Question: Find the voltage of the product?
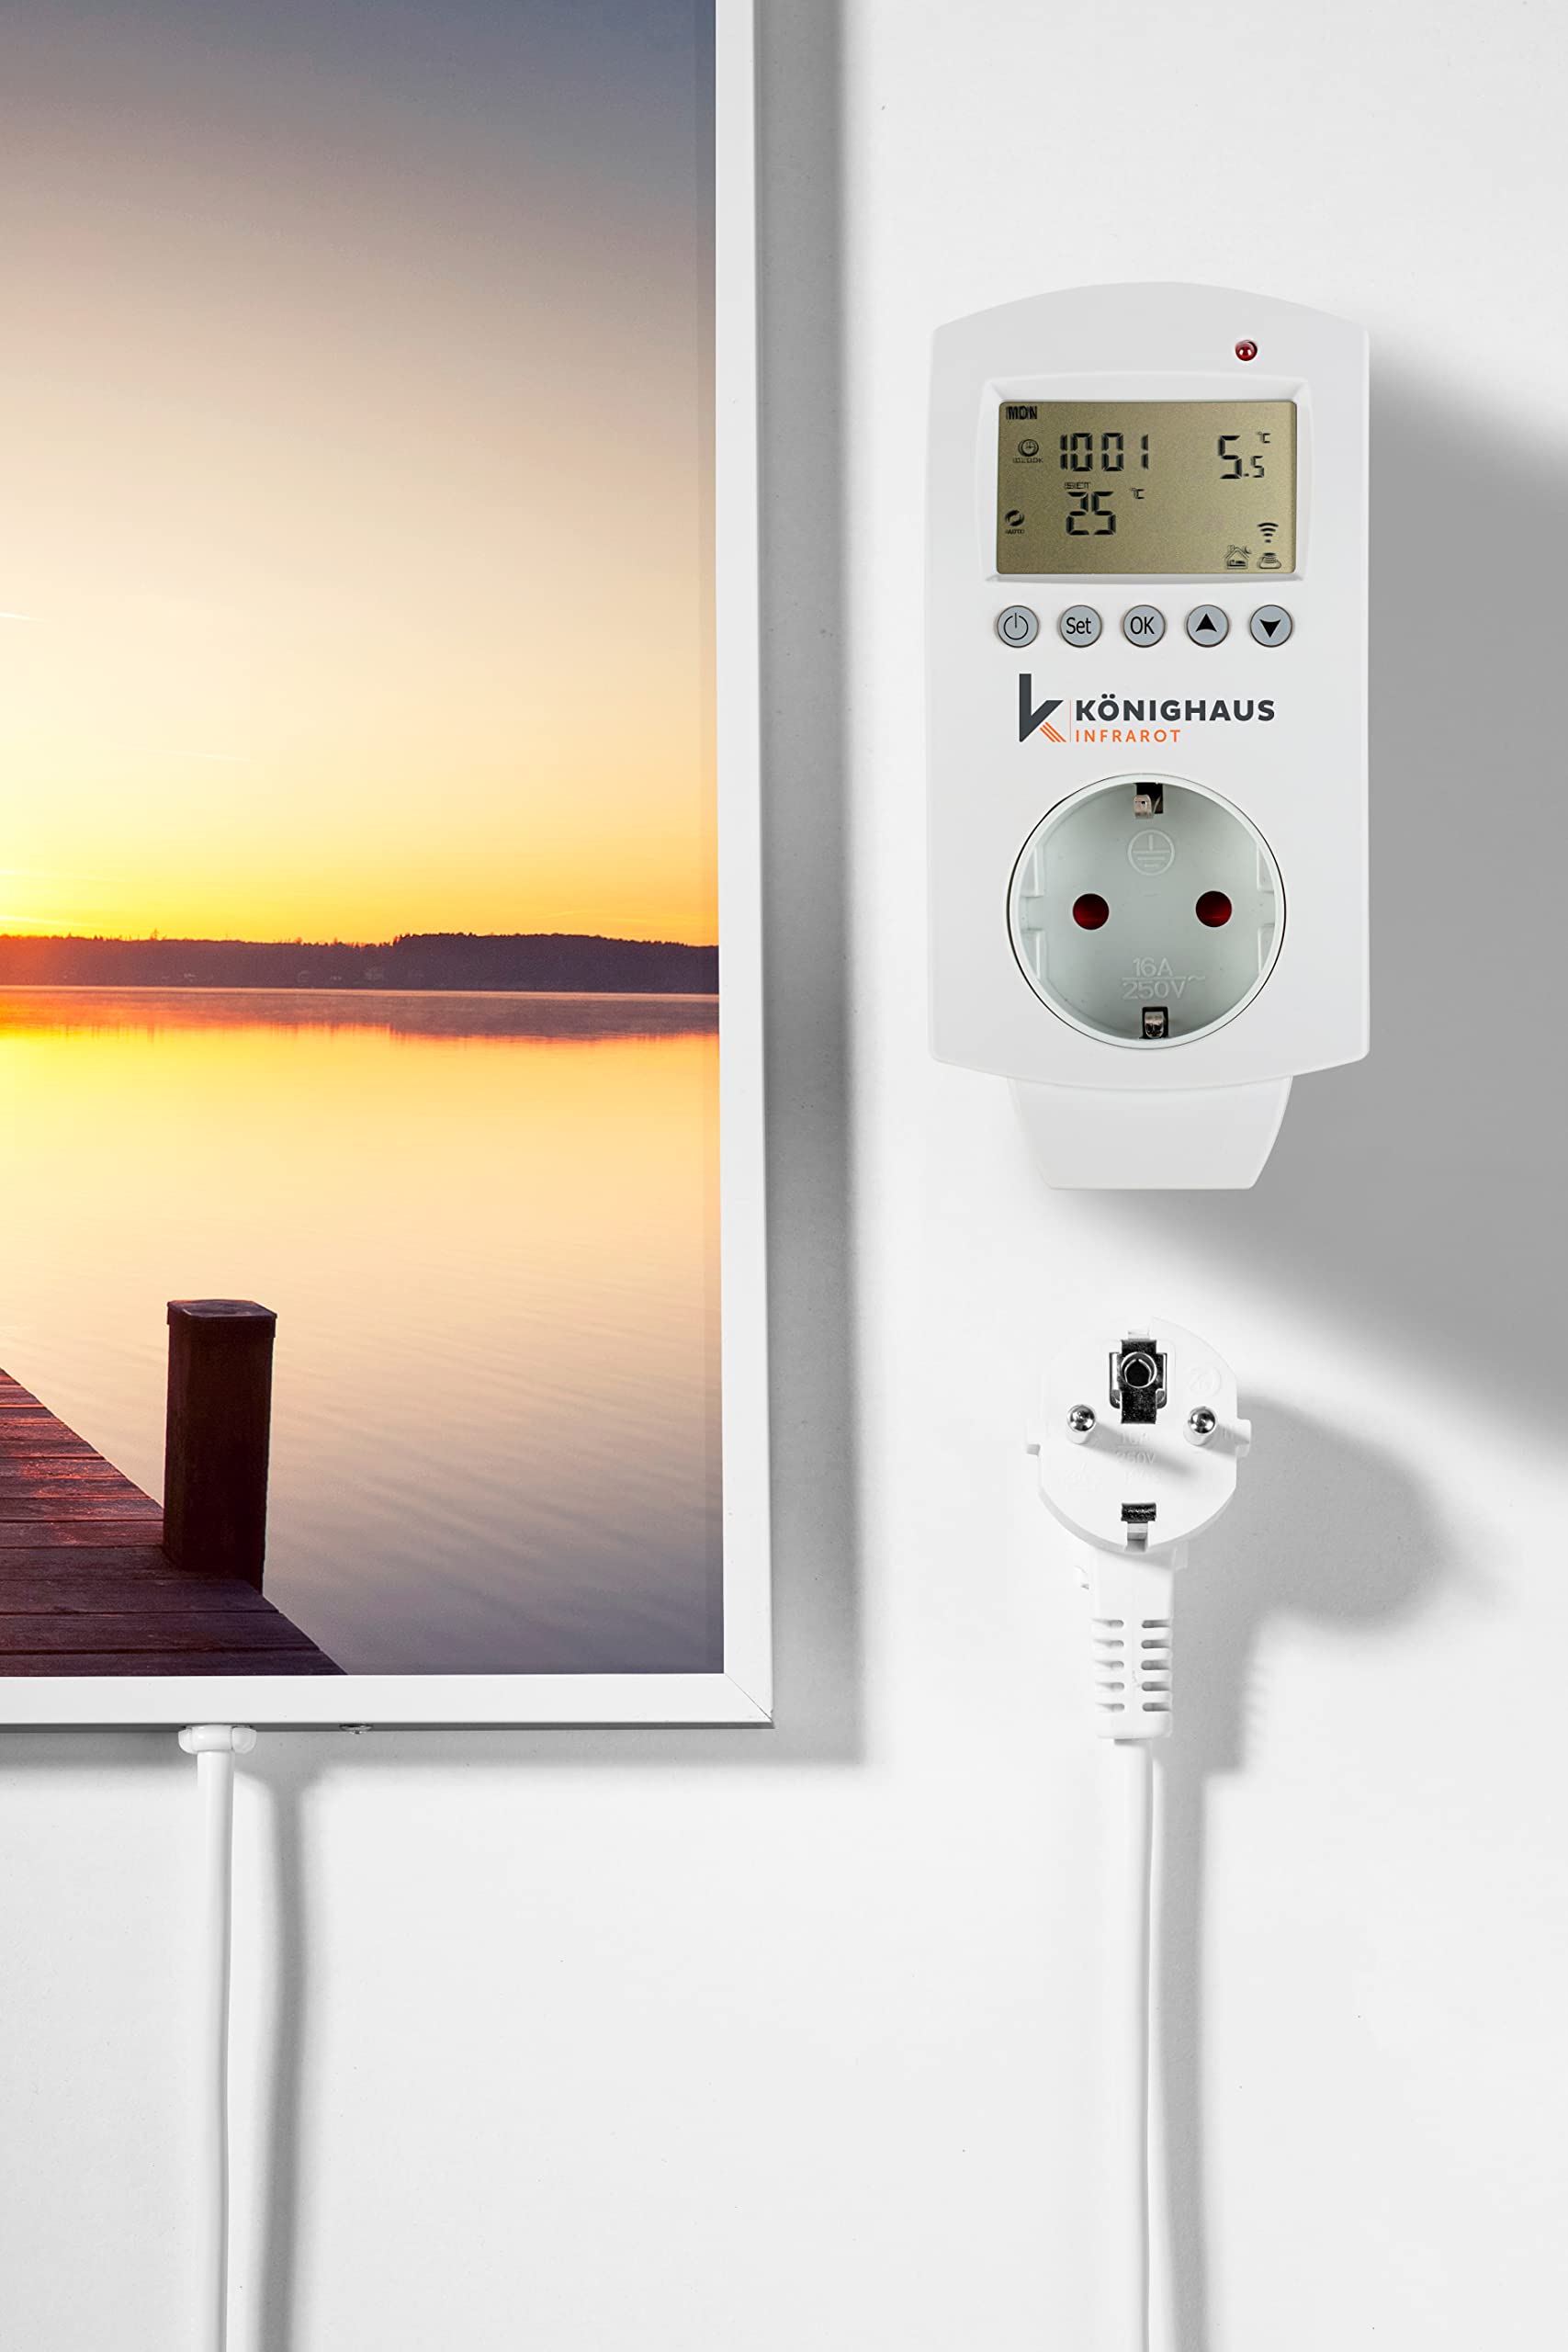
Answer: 250.0 volt